Racetrack Playa

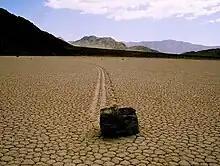
Sailing stone in Racetrack Playa

During the bimodal rainy season (summer and especially winter) a shallow cover of water deposits a thin layer of fine mud on and between the polygons of Racetrack. Heavier winter precipitation temporarily erases them until spring when the dry conditions cause new mud cracks to form in the place of the old cracks. Sandblasting wind continually helps to round the edges of exposed polygons. Annual precipitation is and ice cover can be thick. Typically only part of the playa will flood in any given year.